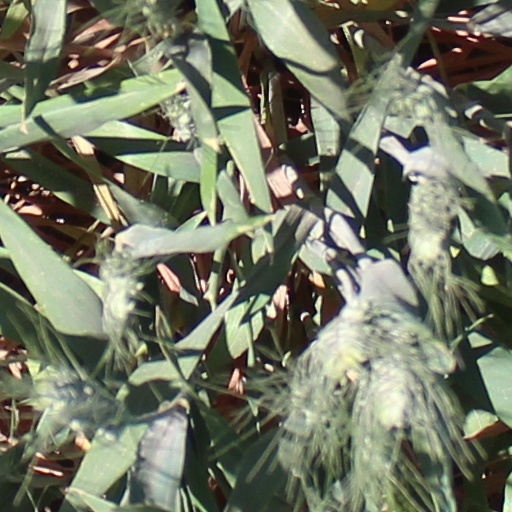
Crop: wheat